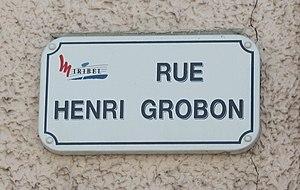
Rue Henri Grobon à Miribel.
Henri Grobon, né en 1822 à Montluel et mort le 9 décembre 1893 à Monaco, est un industriel français, qui fonda des usines de traitement d’étoffes et de teinture à Miribel dans l'Ain.